History of South Carolina

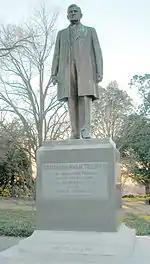
Statue of Ben Tillman, one of the most outspoken advocates of racism to serve in U.S. Congress

On October 7, 1780, at Kings Mountain, John Sevier and William Campbell, using volunteers from the mountains and from Tennessee, surrounded 1000 Loyalist soldiers camped on a mountain top. It was a decisive Patriot victory. It was the first Patriot victory since the British had taken Charleston. Thomas Jefferson, governor of Virginia at the time, called it, "The turn of the tide of success."